John H. Hoover

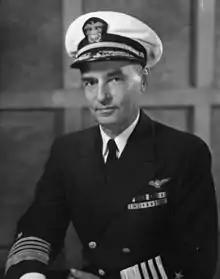

John Howard Hoover (May 15, 1887December 2, 1970) was a United States Navy admiral who held several flag commands during World War II most notably those in the Central Pacific under Chester W. Nimitz. Hoover became one of Nimitz's trusted if little known admirals of the Pacific war.